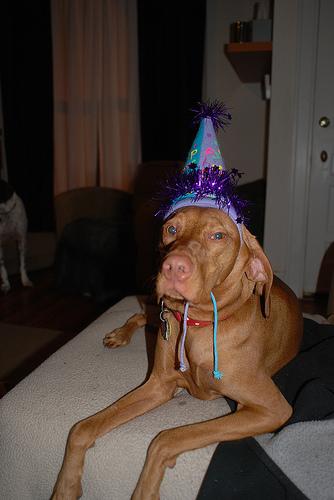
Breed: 210-n000048-vizsla